Kellyville metro station

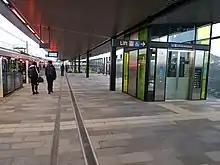
Platforms

The Australian Labor Party was heavily defeated at the 2011 state election in part because of its tendency to announce, cancel and re-announce transport projects. The incoming Liberal/Nationals government, led by Barry O'Farrell, had put a promise to build the NWRL at the centre of their election platform. During consultation and detailed design, it was decided that Burns Road would be replaced with two stations: , on the edge of the giant Norwest Business Park, and Kellyville. Kellyville Station would be built on a new railway viaduct (dubbed the "skytrain") above the existing Riley T-way station.